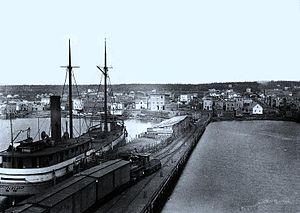
Photographie, Port Arthur, Ont., 1884, William McFarlane Notman, Gélatine argentique, 20 x 25 cm
Thunder Bay est une municipalité ontarienne née en 1970 de la fusion des villes de Fort William et Port Arthur ainsi que des cantons de Neebing et McIntyre. C'est la deuxième plus grande ville du nord ontarien. Au recensement de 2006, on y a dénombré une population de 109 140 habitants., dont une petite communauté franco-ontarienne disposant de certains services comme l'École secondaire catholique de la Vérendrye.